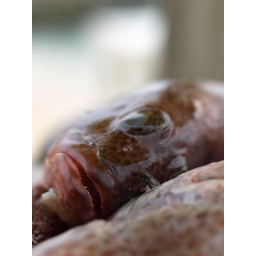
Went to the fish market in George Town today. Snapped a few pix...this is my favorite.